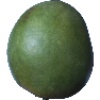
Label: Mango 1